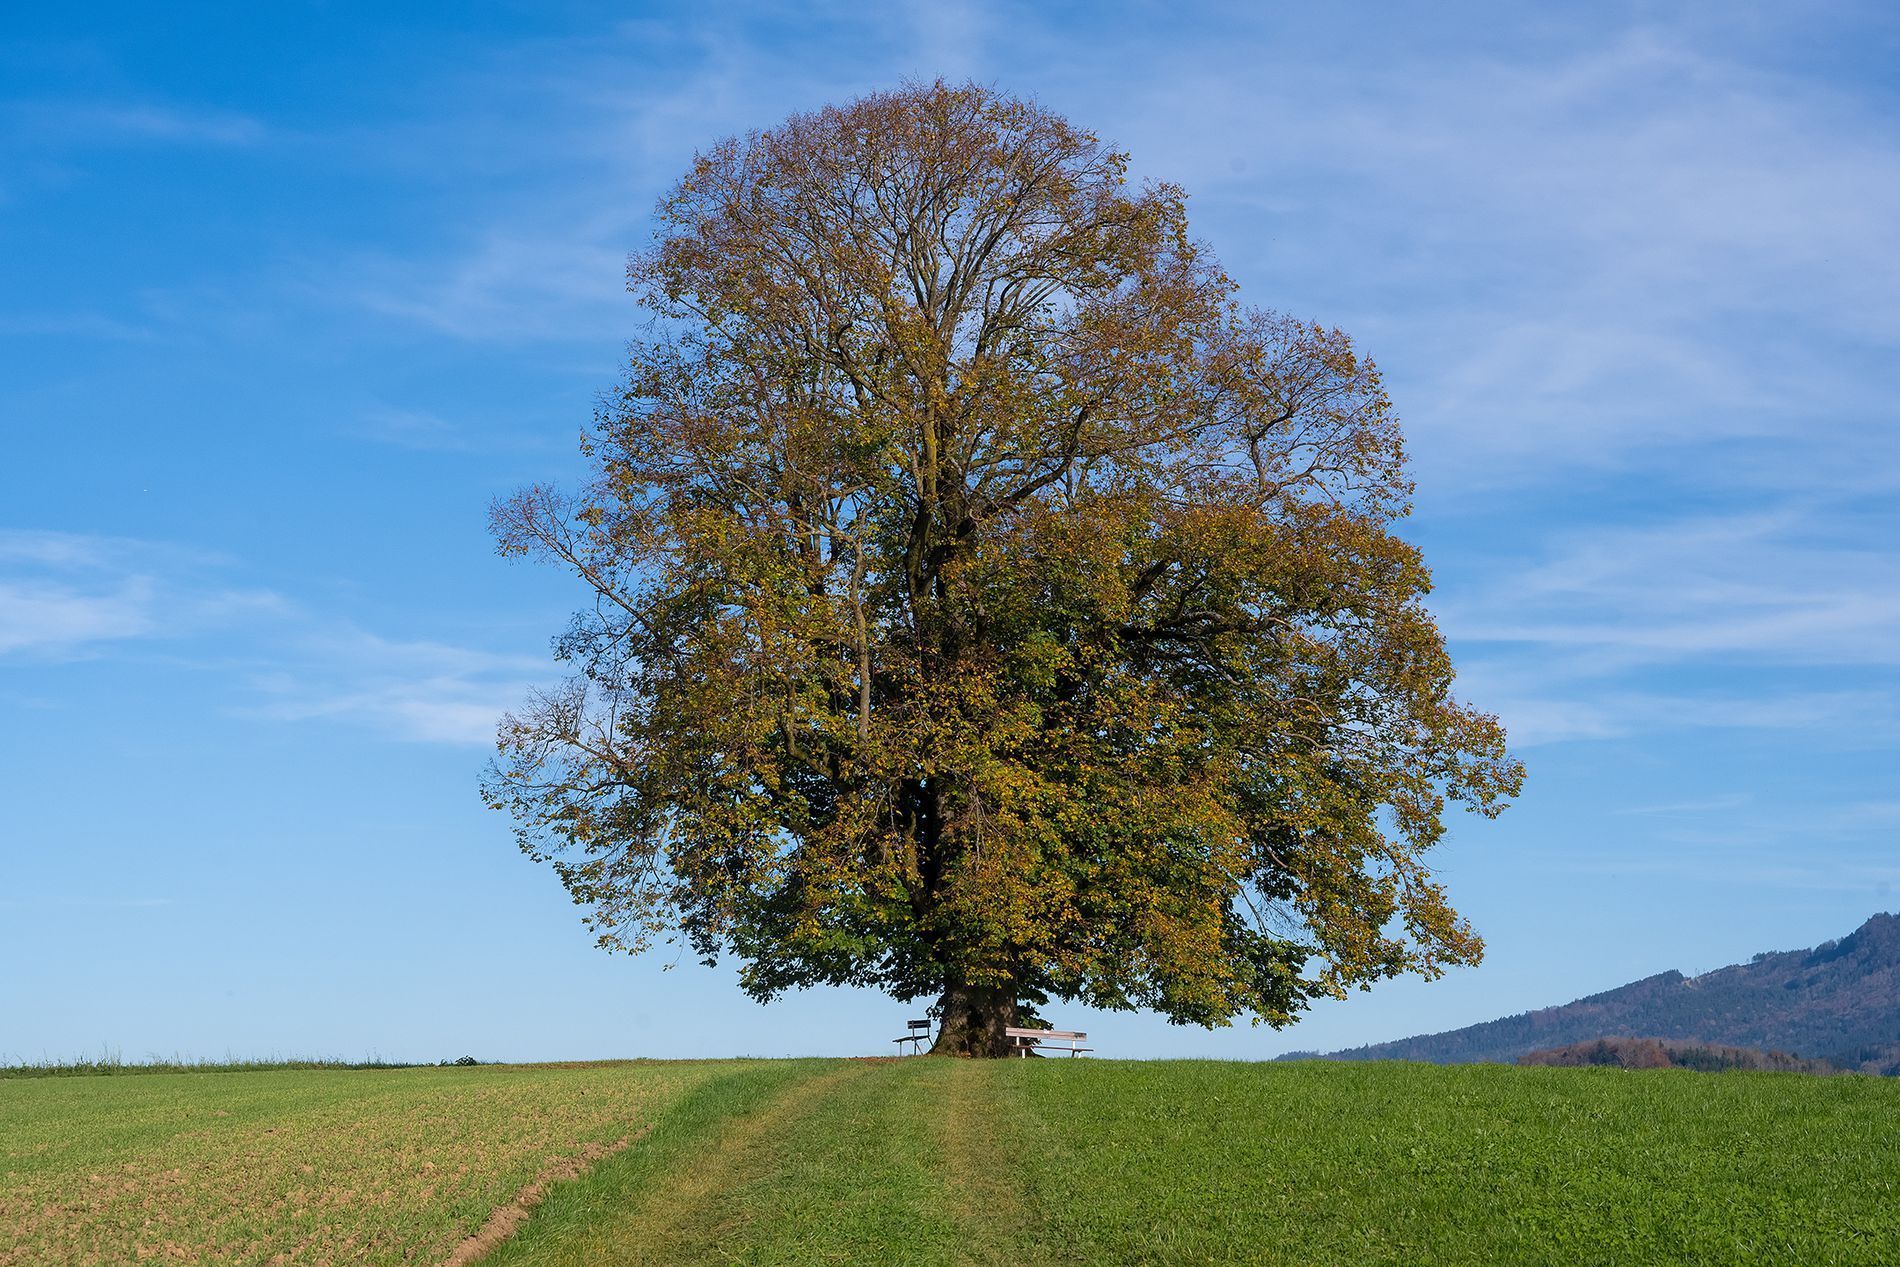
A beautiful photo Of large Tree
This is a beautiful photo of a large tree standing alone in the middle of a grassy field. It looks like it’s taken during early day , A big tree is right in the center of the image ,  Under the tree, there are two benches or picnic tables, which suggests it’s a nice spot for people to sit and relax.There are fields of grass and In the distance, on the right side, there’s a mountains .
This photo is taken from a low, straight-on angle This angle creates a feeling of depth, making the feels like they are standing there in the field , The colors are natural and soft: green grass, brownish leaves, and a blue sky. The photo feels peaceful, calm, and refreshing and gives the idea of nature, quiet time
Labels: Plant, Tree, Oak, Sycamore, Tree Trunk, Grass, Bench, Furniture, Outdoors, Nature, Scenery, Landscape, Sky, mountains
Camera: NIKON CORPORATION NIKON Z 7
Lens: NIKKOR Z 24-70mm f/4 S
Aperture: F9
Exposure: 1/1250 sec
ISO: 500
Focal length: 65.0 mm